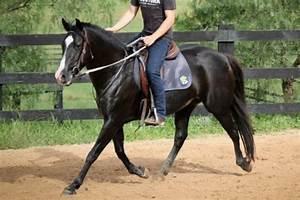
horse